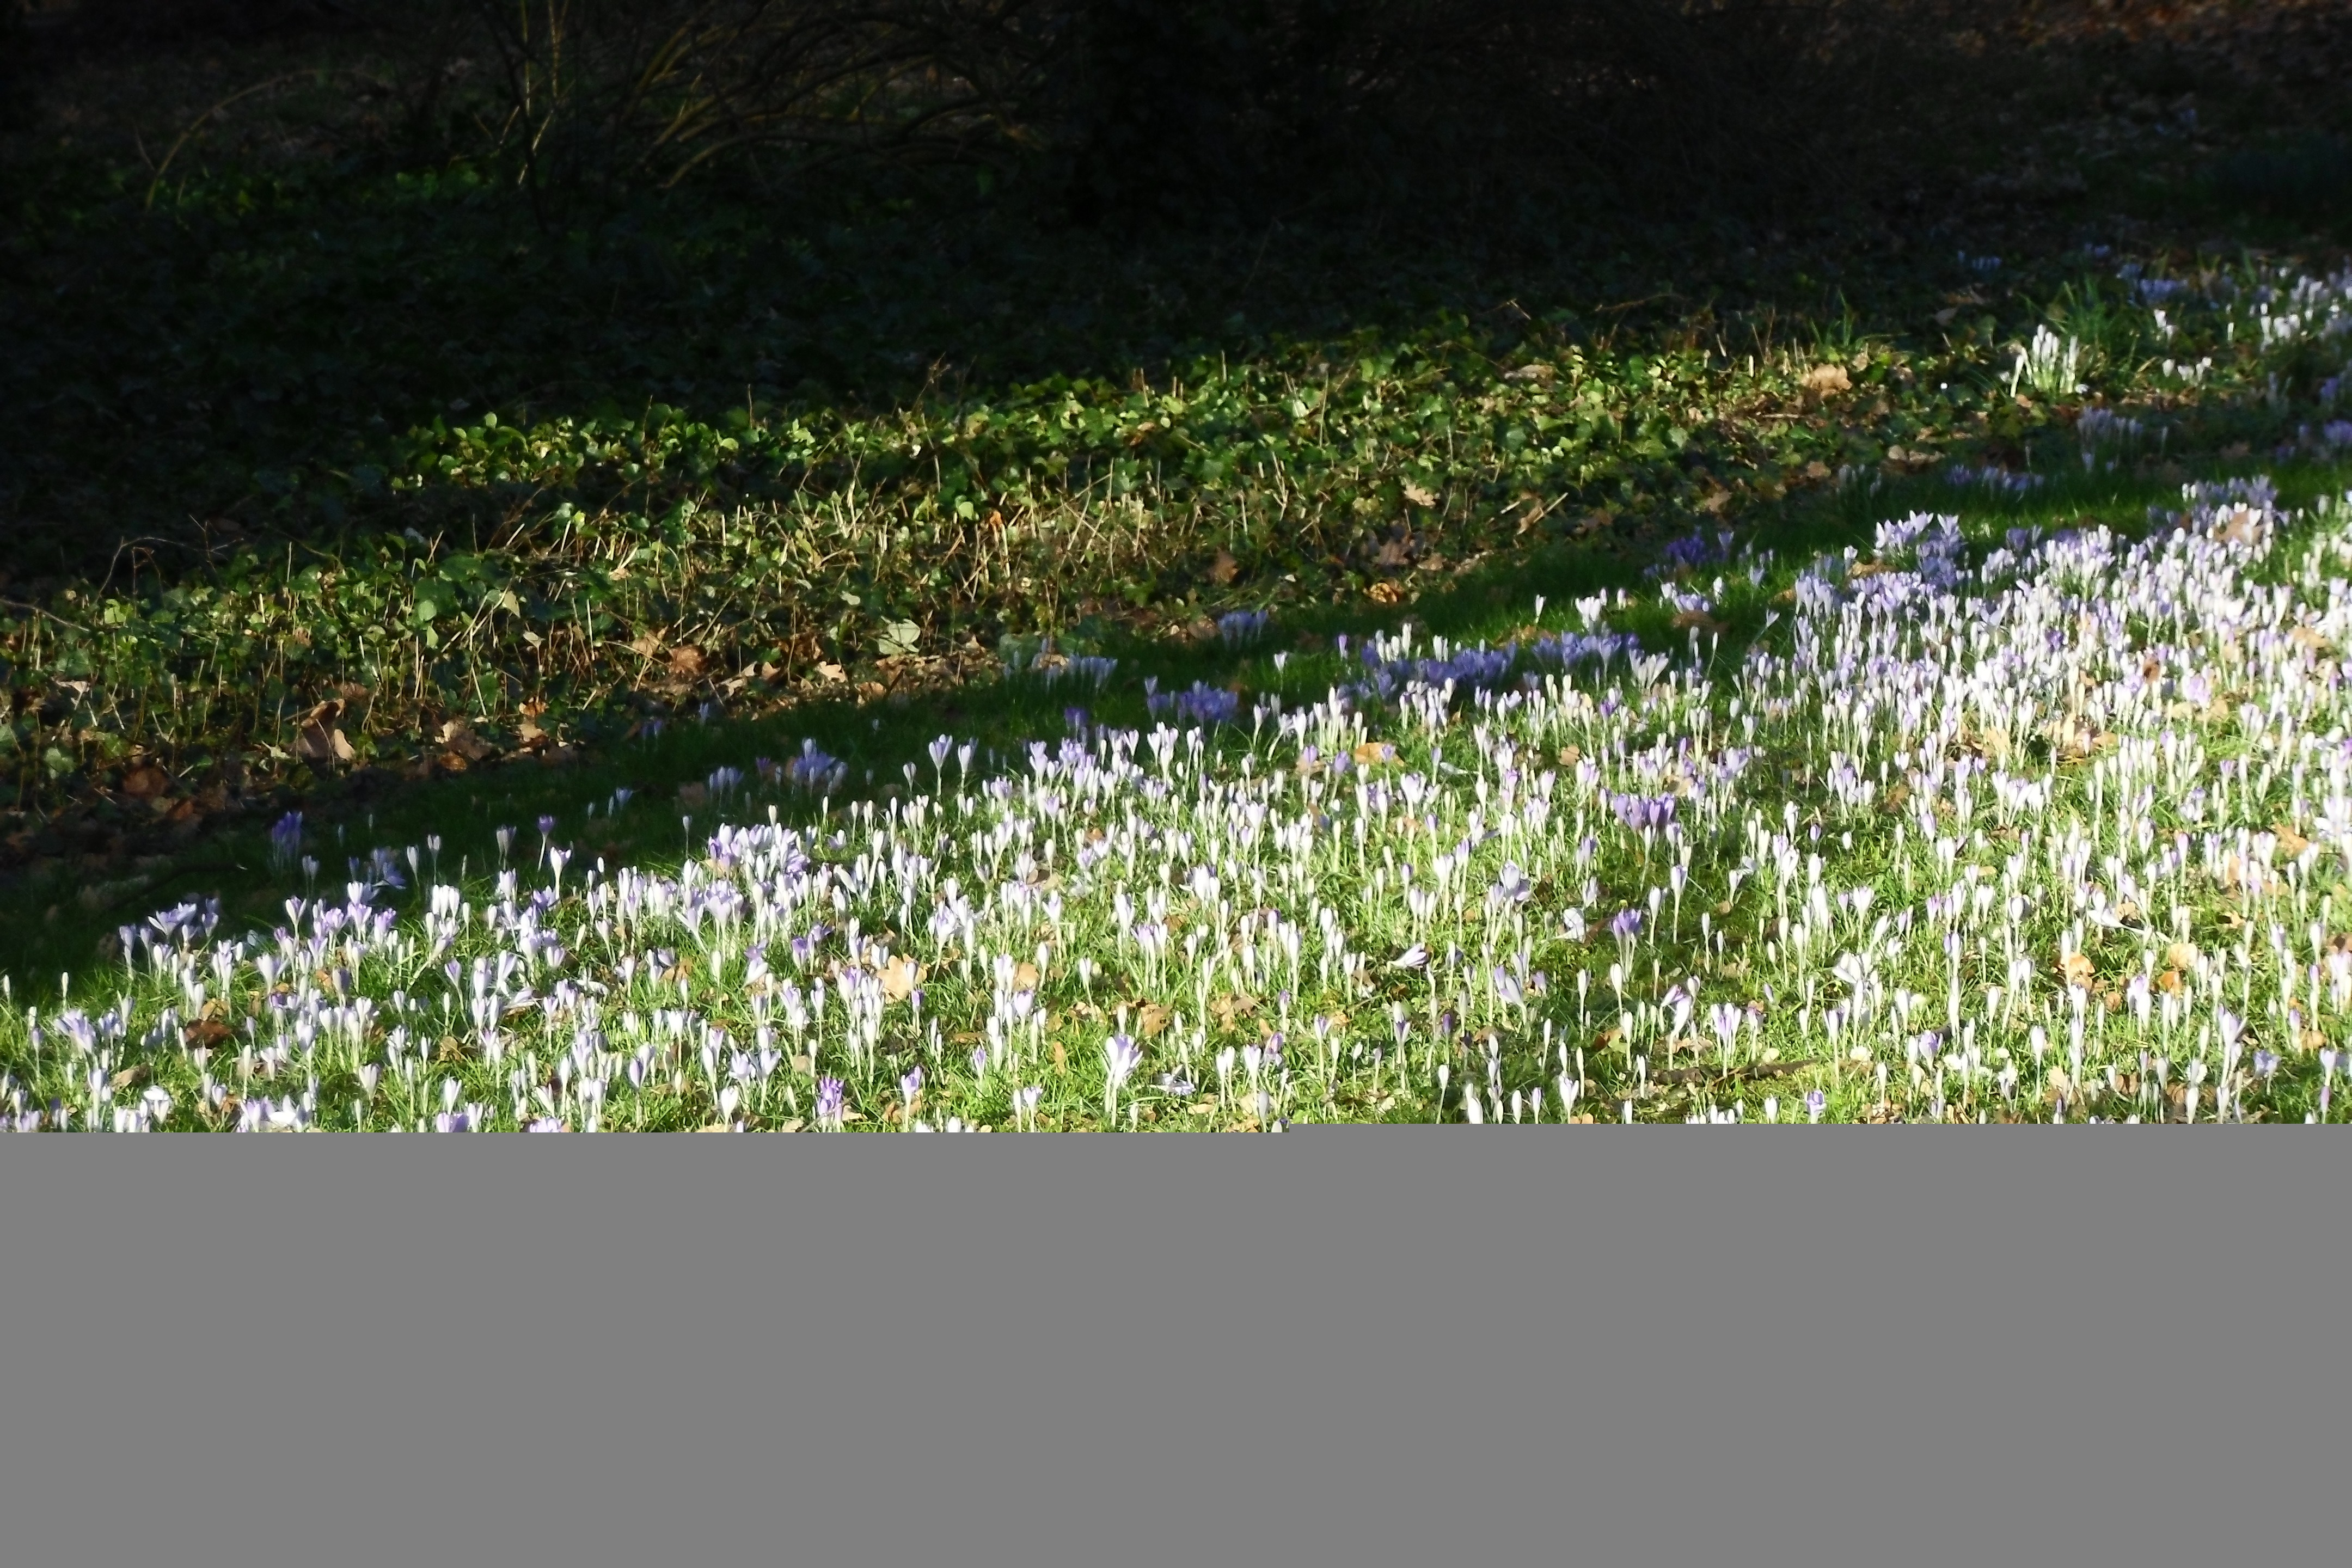
grass, plant, field, lawn, meadow, leaf, flower, spring, green, botany, garden, flora, flowers, crocus, flowering plant, spring meadow, grass family